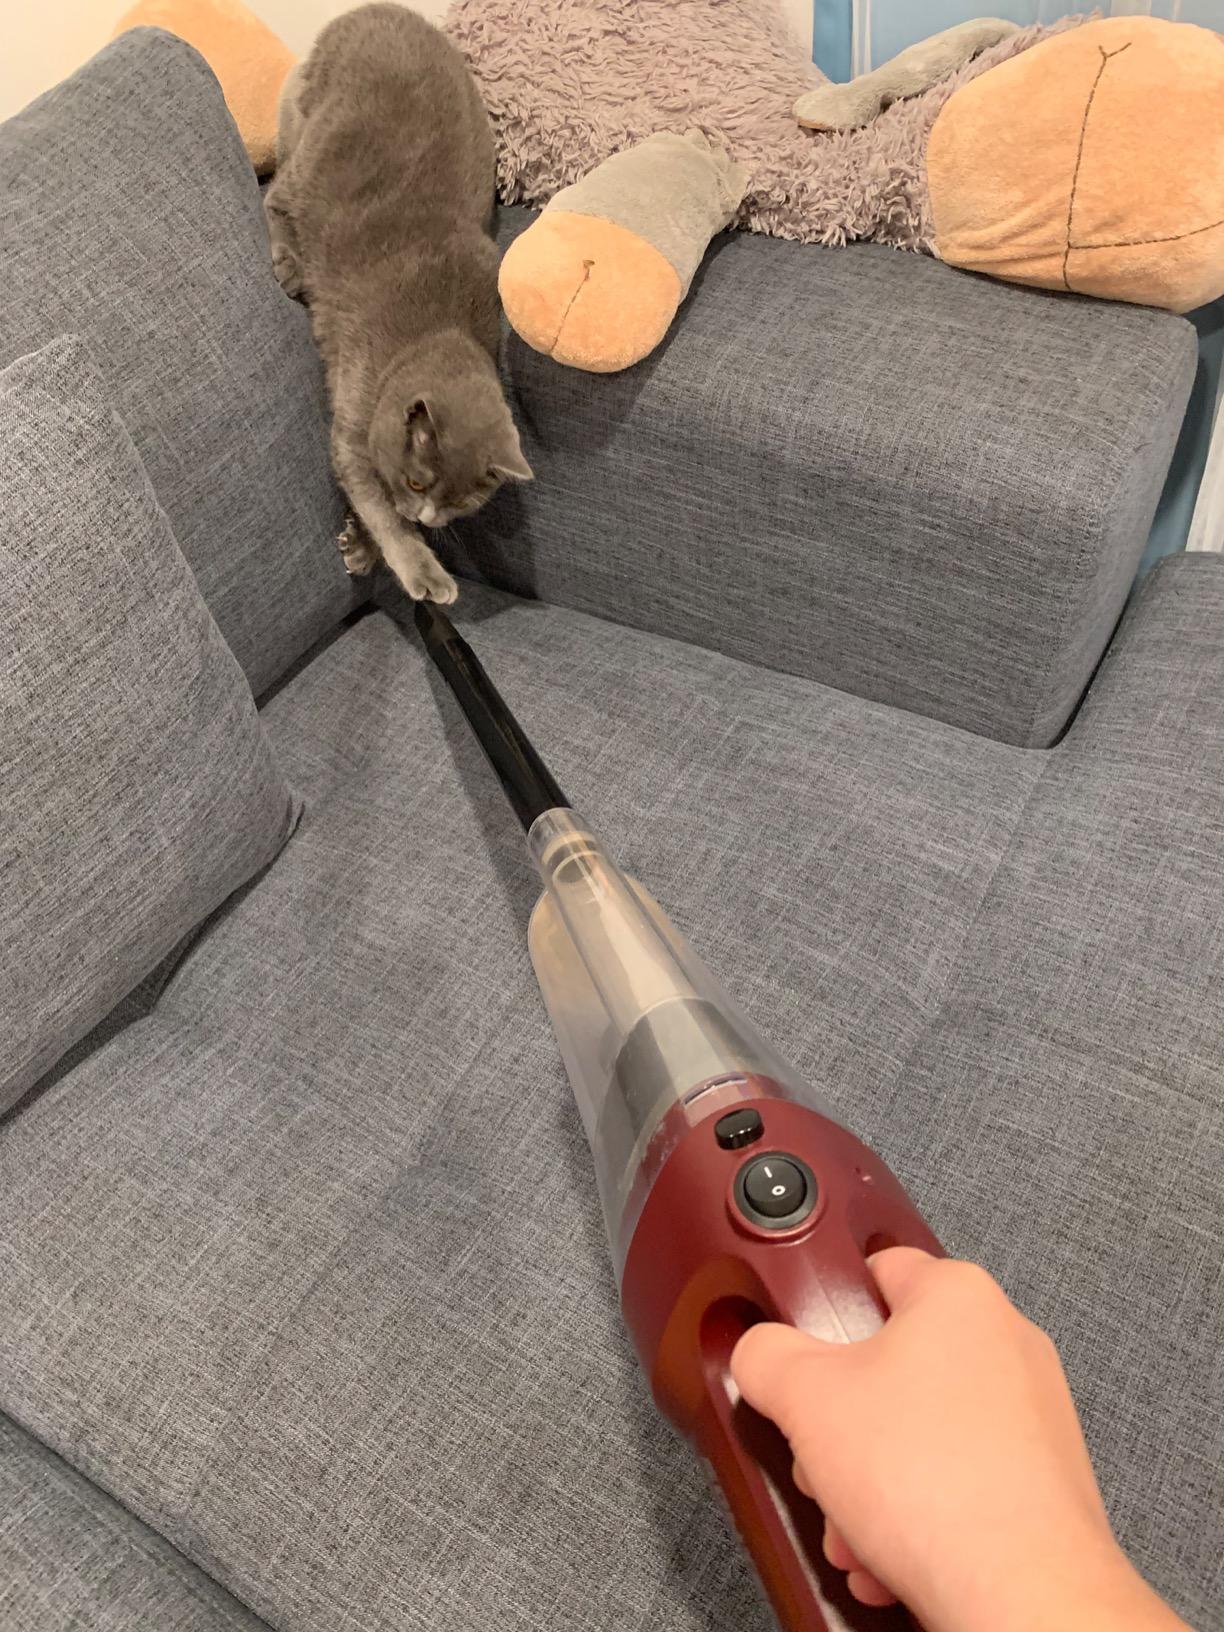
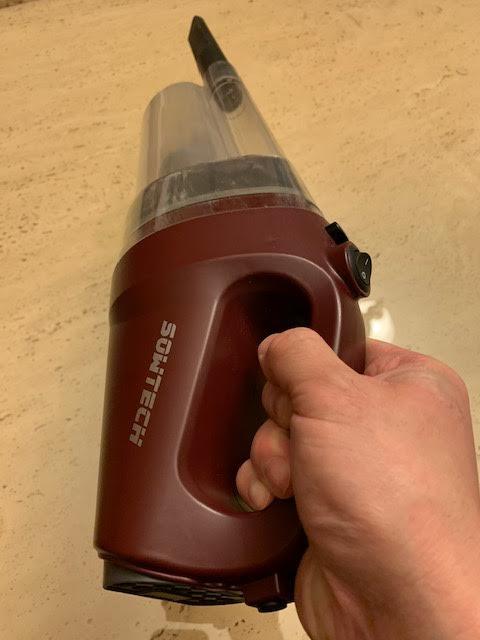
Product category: items_vacuum
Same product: yes